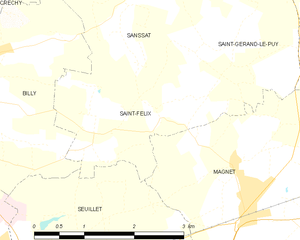
Carte des communes françaises: Saint-Félix